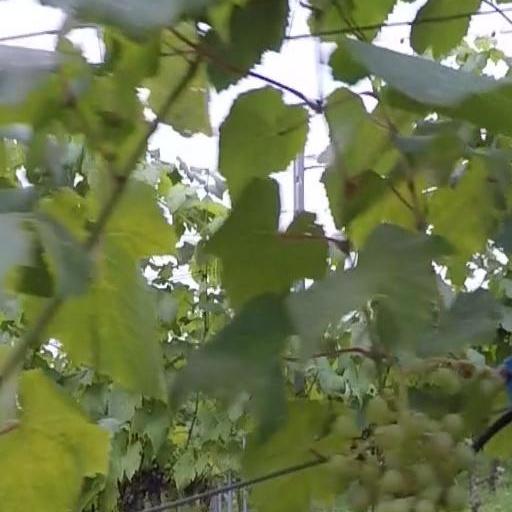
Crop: grape